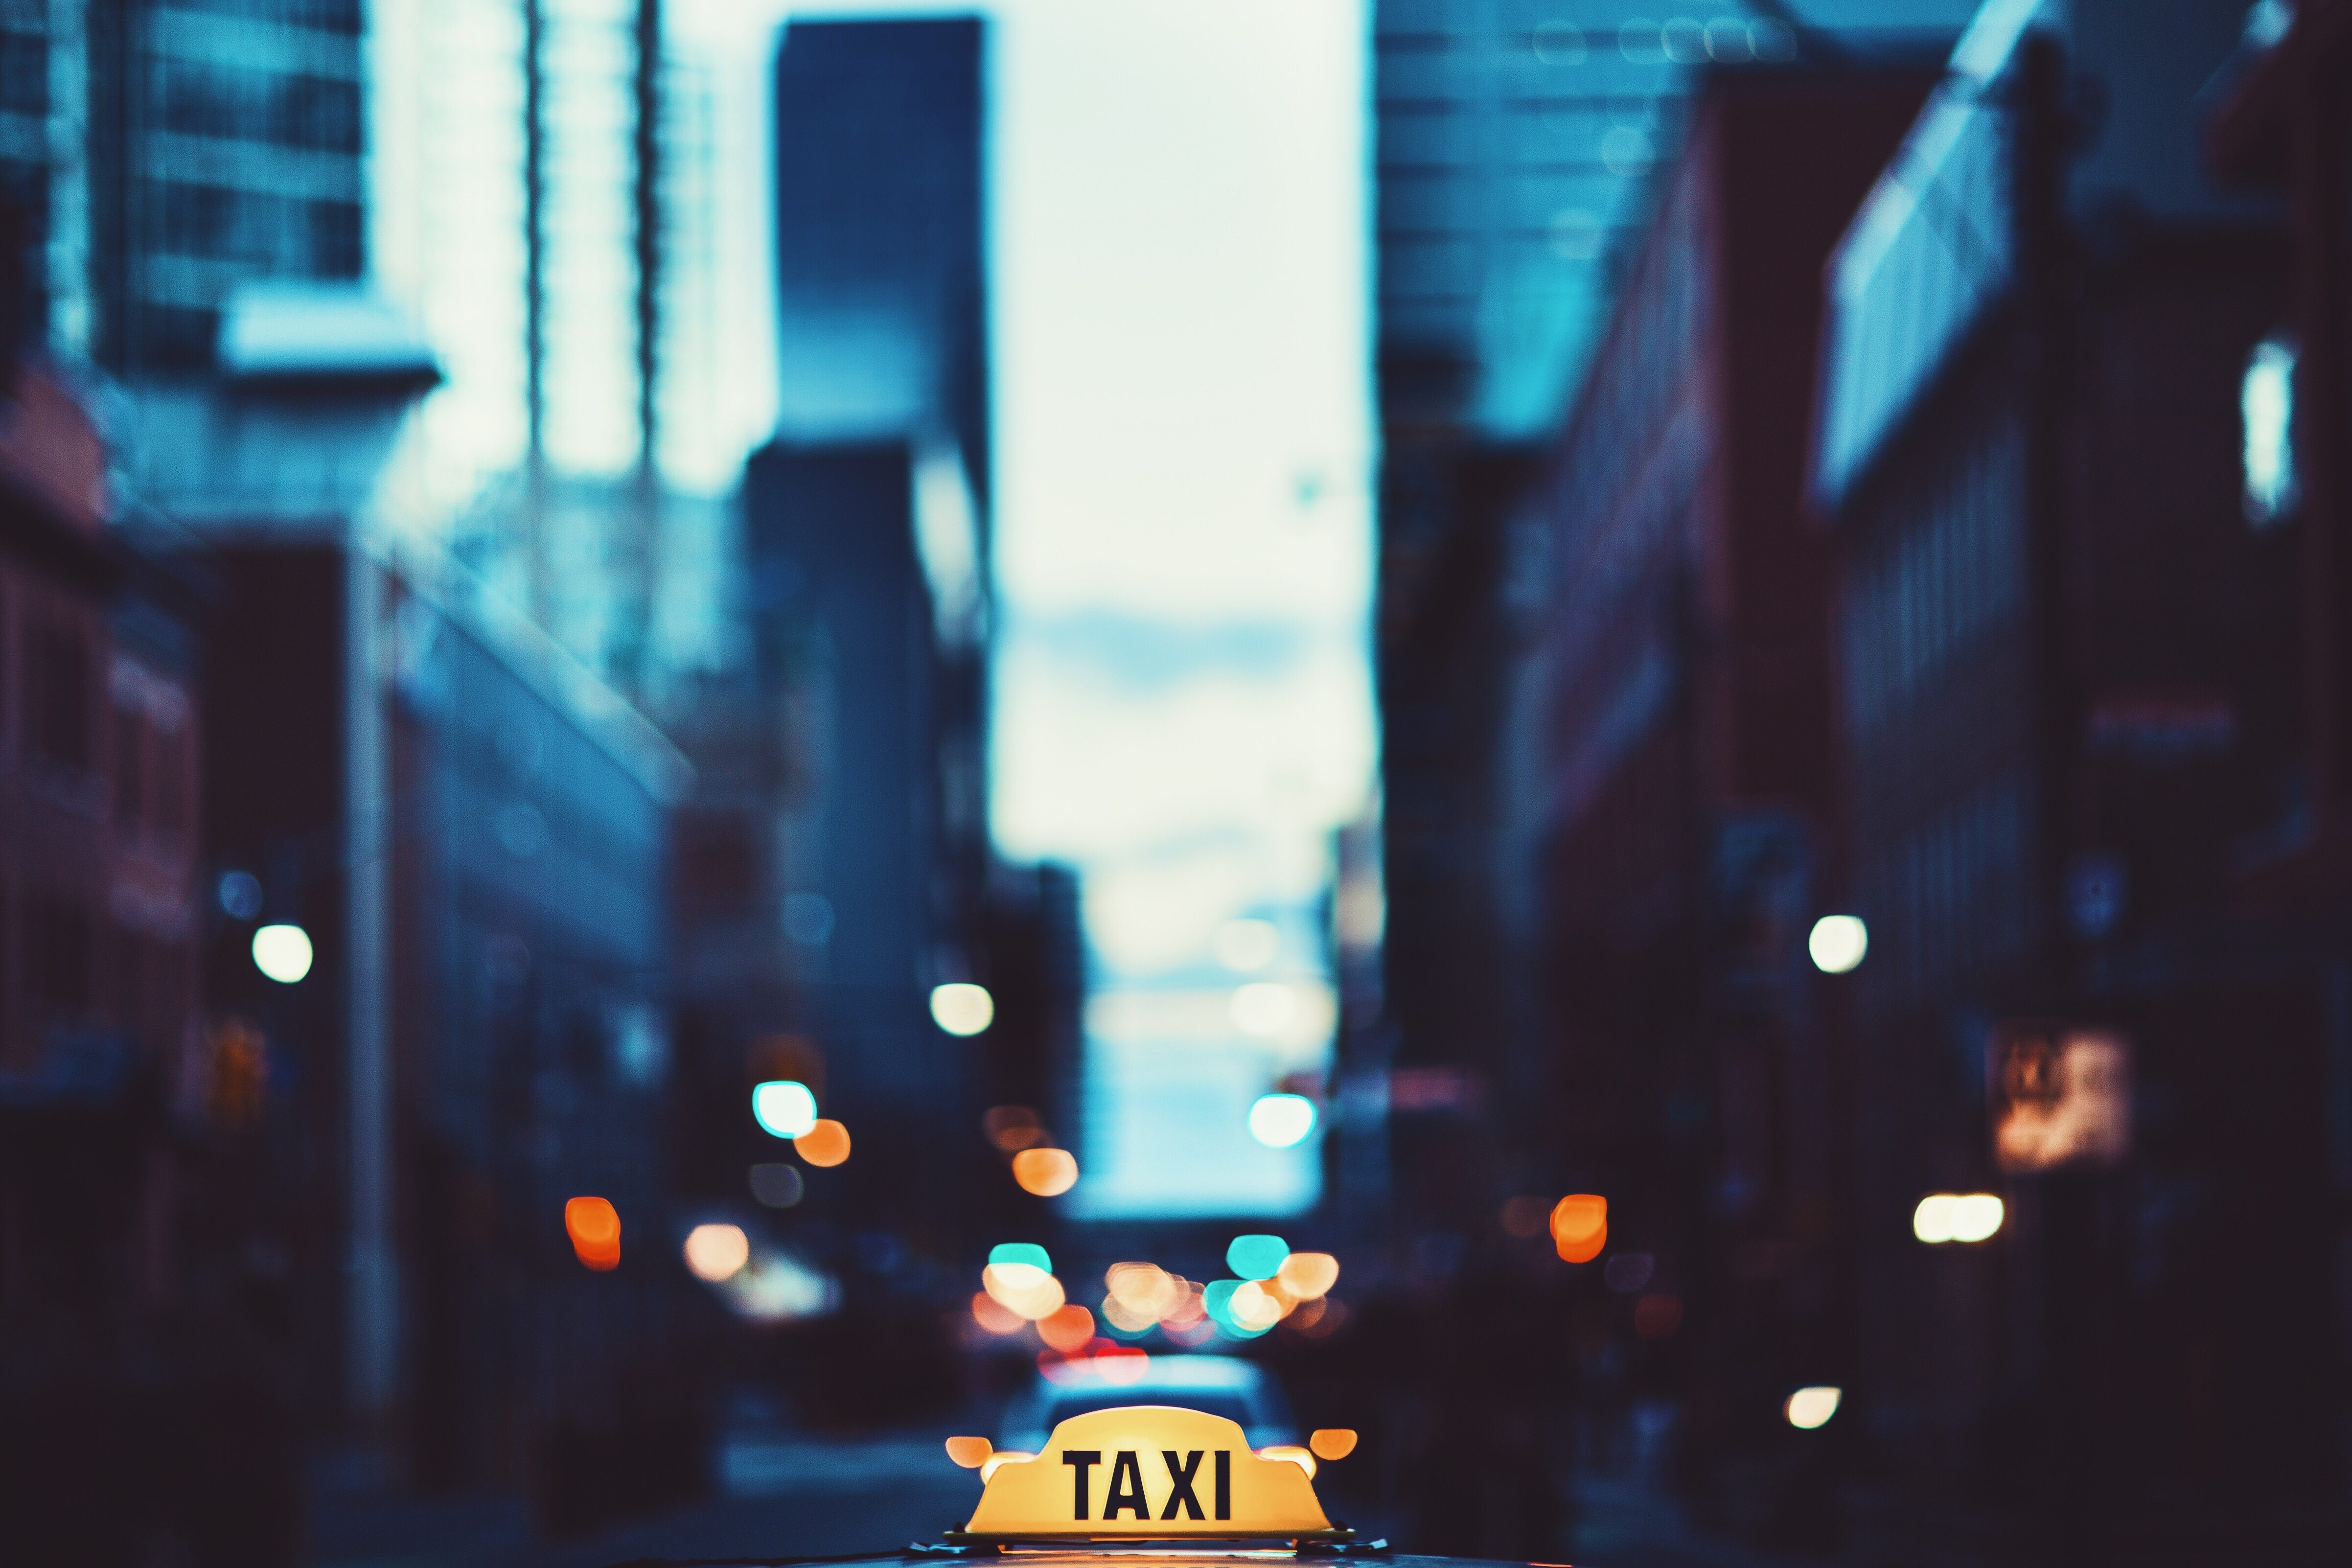
light, bokeh, night, city, urban, taxi, color, darkness, blue, screenshot, computer wallpaper